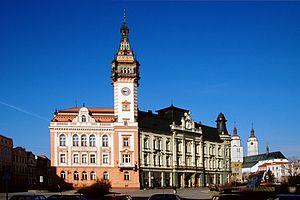
Krnov est une ville du district de Bruntál, dans la région de Moravie-Silésie, en République tchèque. Sa population s'élevait à 23 595 habitants en 2018.